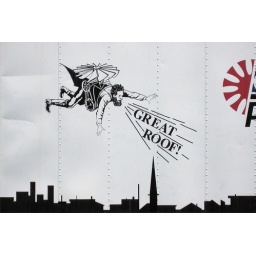
"Great roof!" says a Pfister "spokesman" on a truck spotted in Stamford, Connecticut